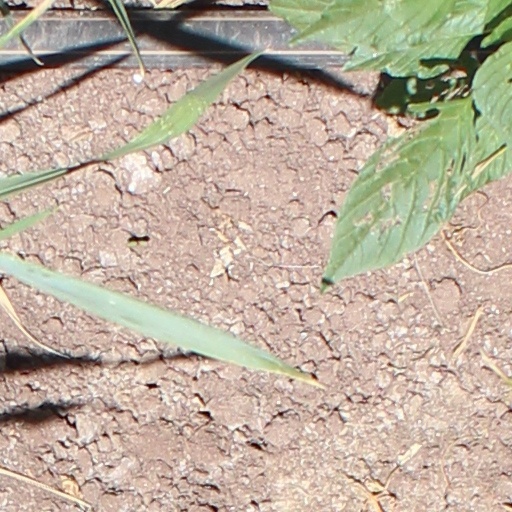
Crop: wheat